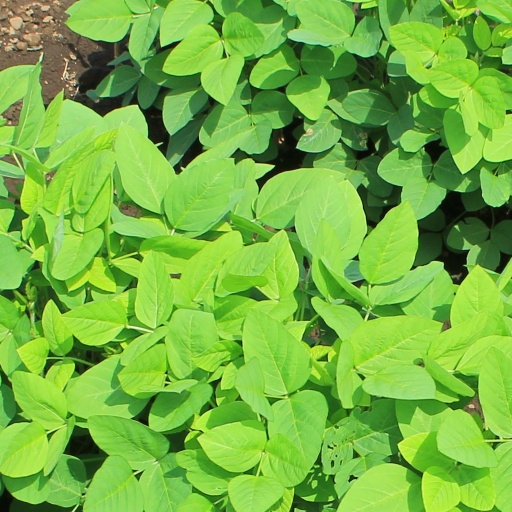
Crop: soybean